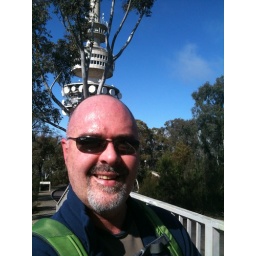
Walked from home to top Black Mountain, tower in background. Very windy, lots of water on the ground